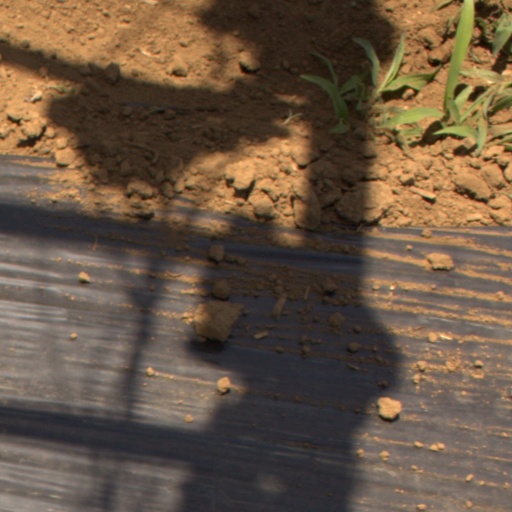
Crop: Jerusalem artichoke